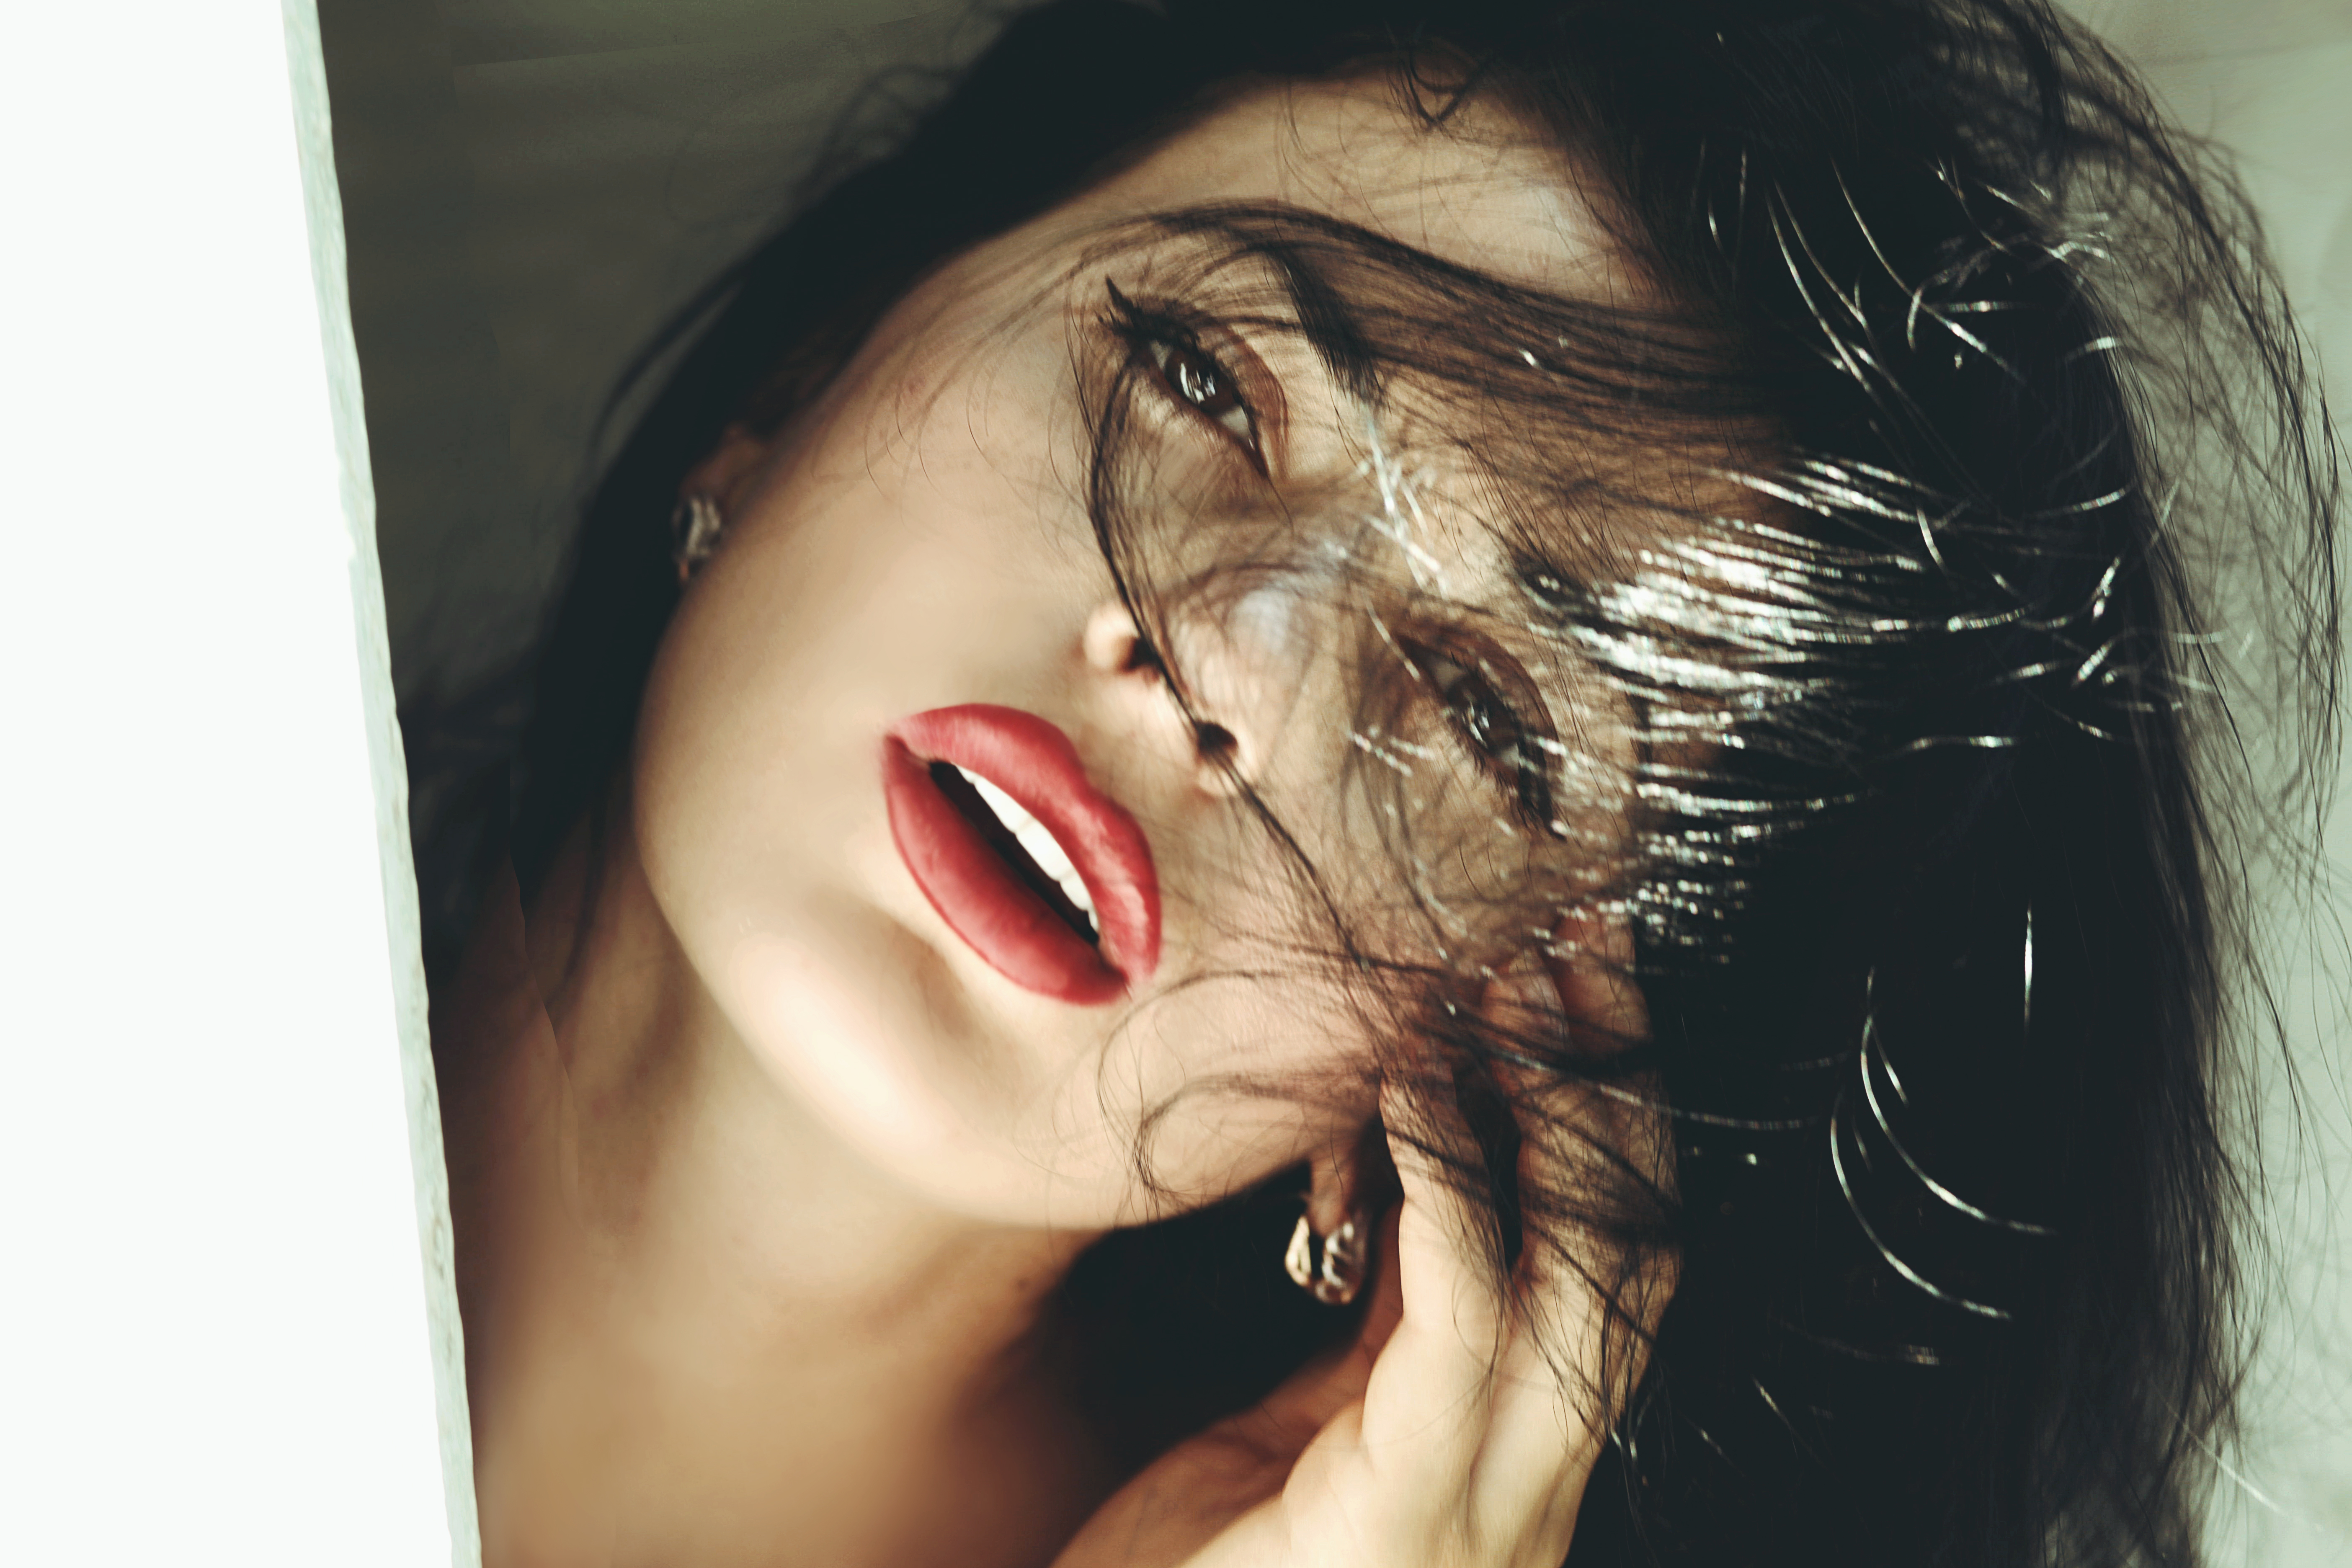
model, face, fashion, nose, skin, lip, lipstick, eyebrow, eyelash, mouth, flash photography, vision care, ear, jaw, smile, neck, earrings, gesture, iris, eyewear, layered hair, happy, black hair, long hair, nail, makeover, close up, jewellery, body piercing, bangs, art, fashion accessory, brown hair, fun, street fashion, eye shadow, mascara, flesh, feathered hair, hair coloring, laugh, portrait photography, portrait, art model, audio equipment, photo shoot, illustration